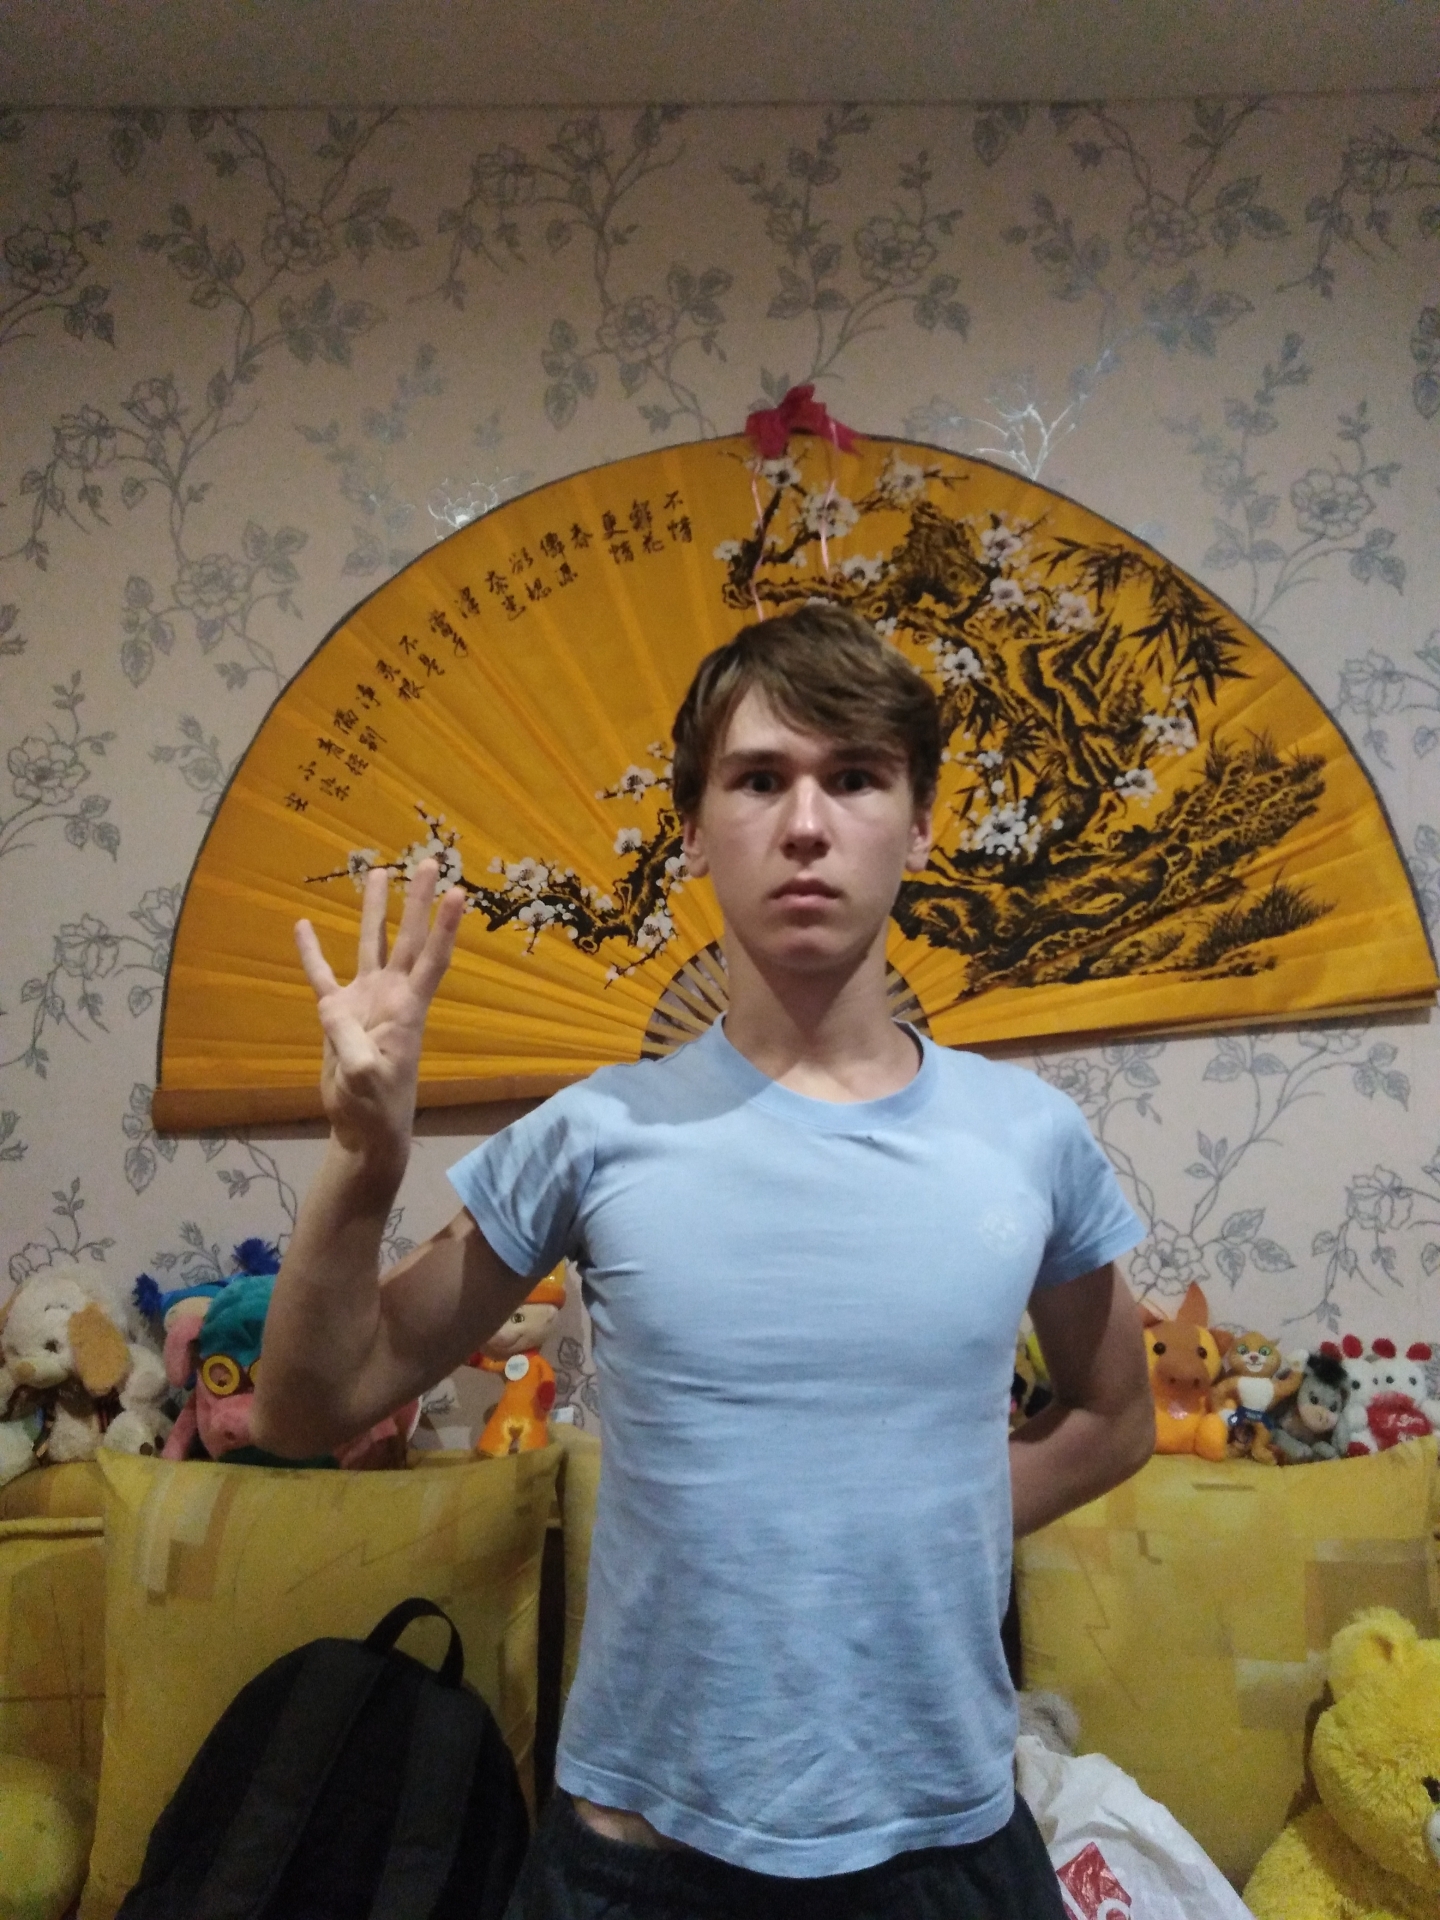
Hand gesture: four